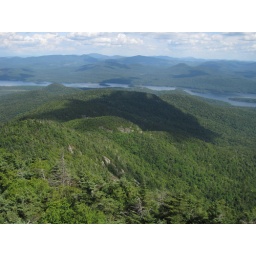
the view of mountains at the top of a fire tower in the adirondack mountains